Roti canai
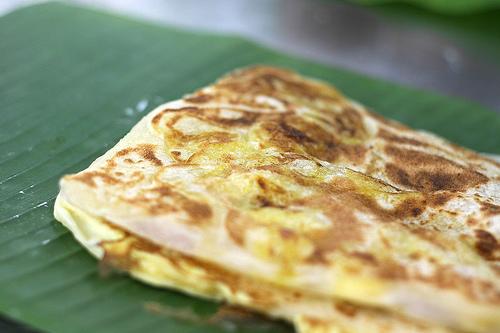
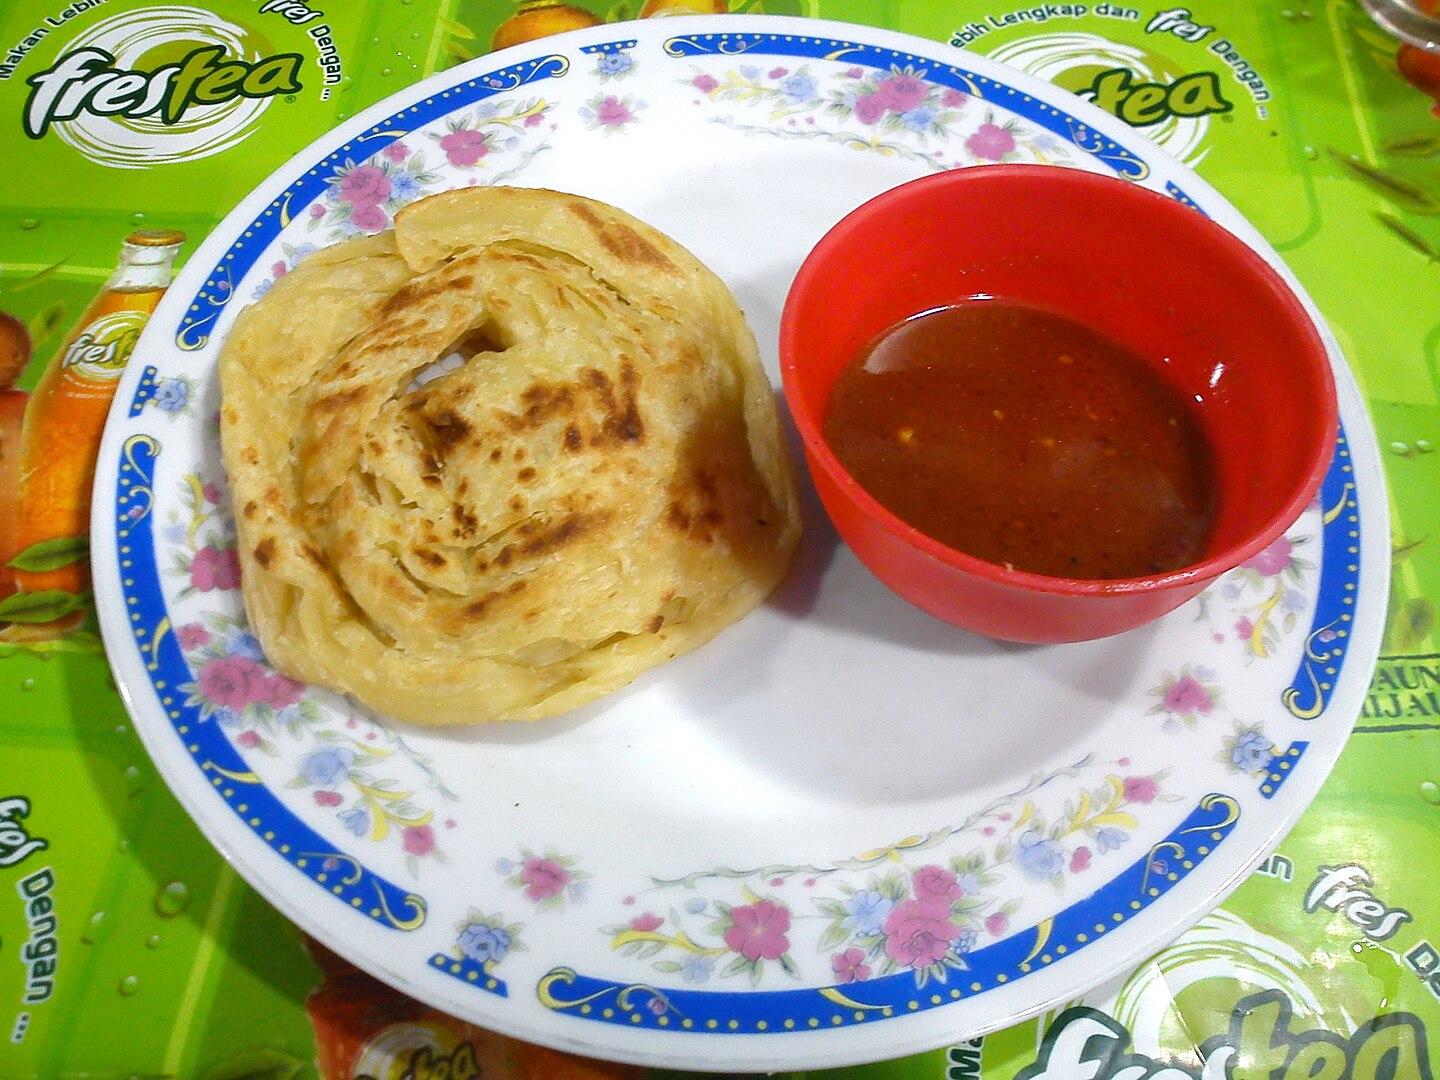
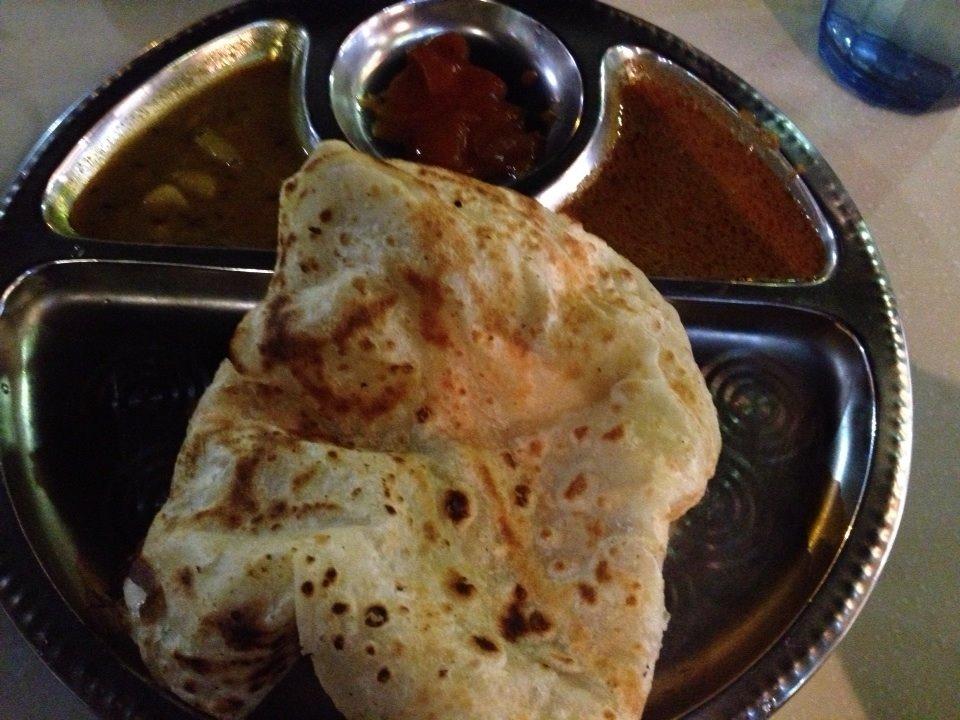
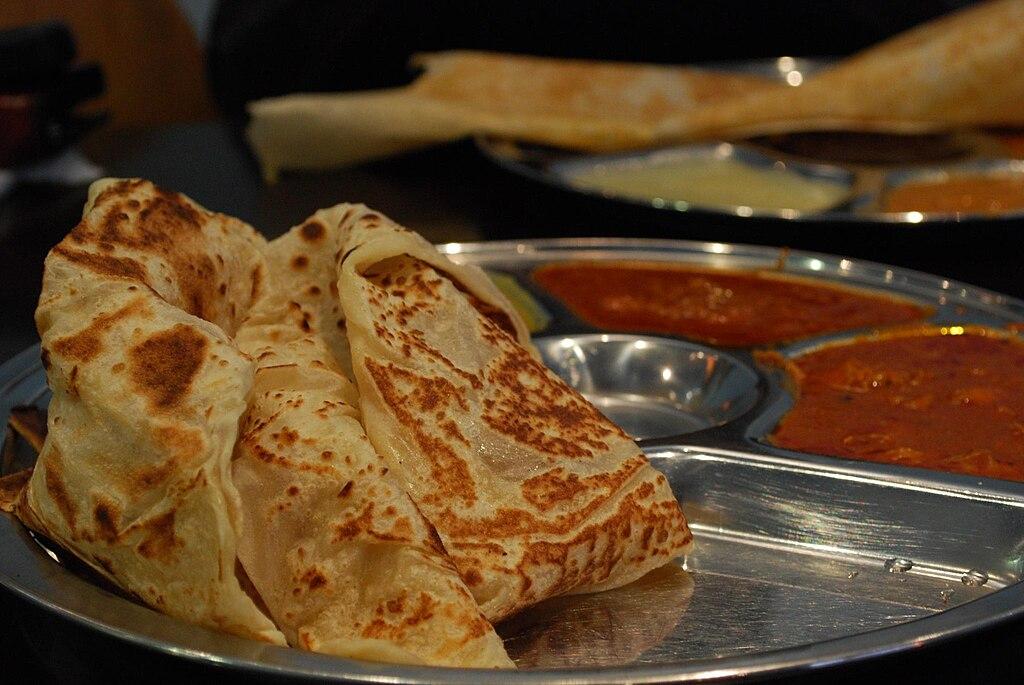
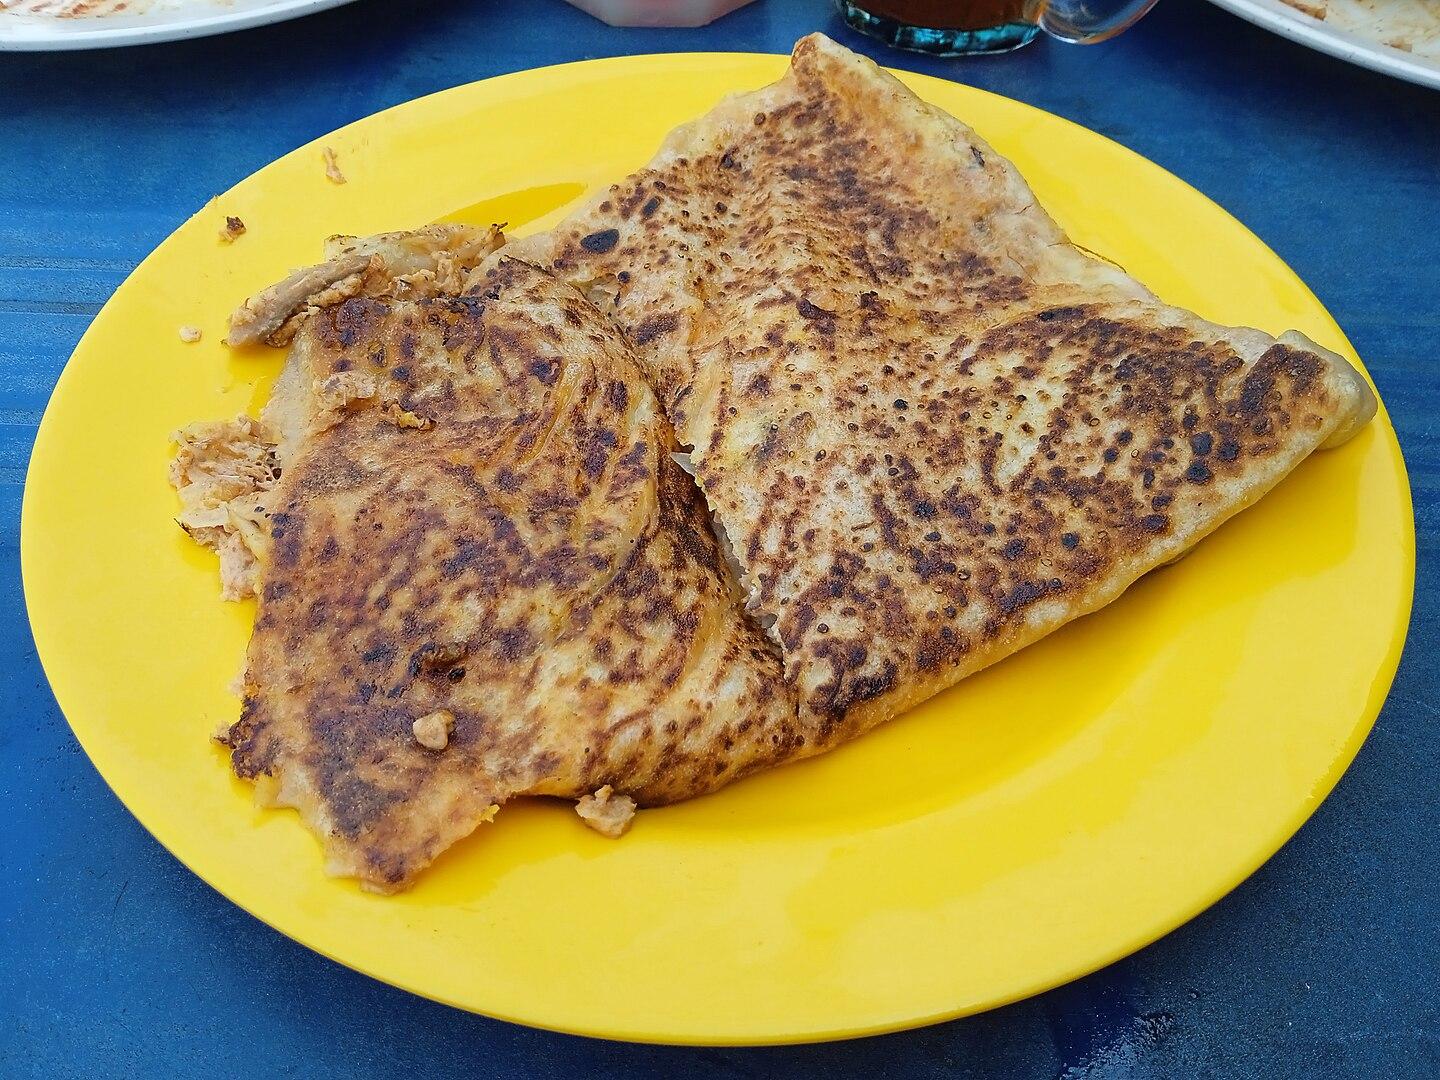
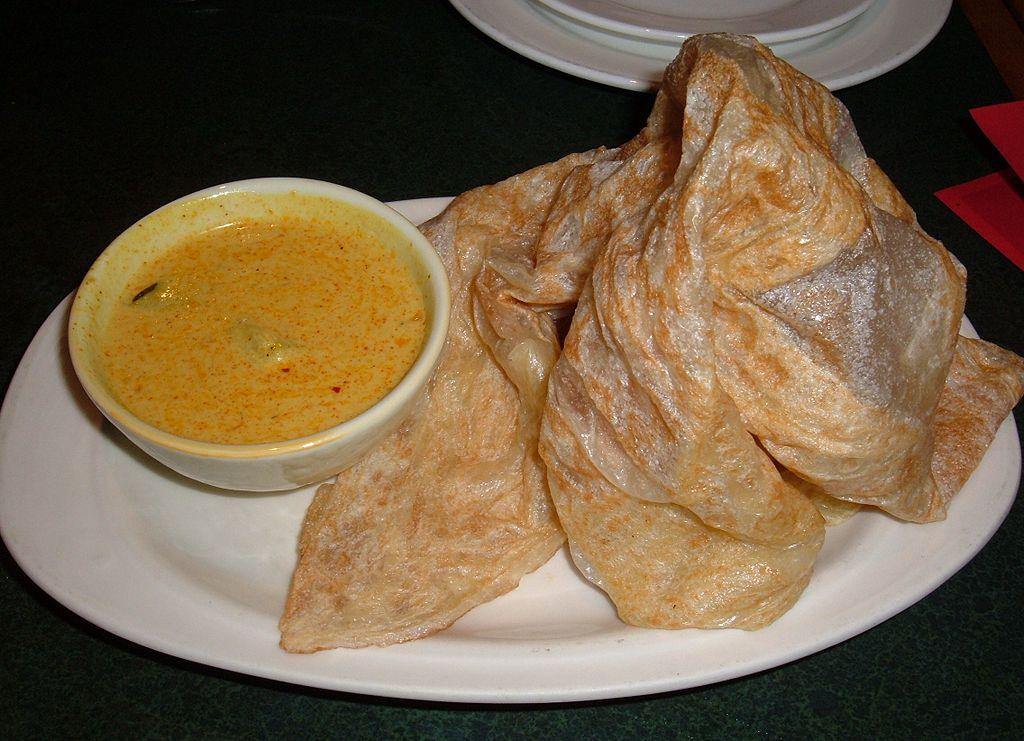
Also known as:
arz - Egyptian Arabic: روتى كاناى
bn - Bangla: চানাই রুটি
ca - Catalan: Roti prata
de - German: Roti Canai
es - Spanish: Roti canai
fa - Persian: روتی چانای
fr - French: Roti canai
hi - Hindi: रोटी चनाई
id - Indonesian: Roti canai
ja - Japanese: ロティチャナイ
jv - Javanese: Roti Canai
ko - Korean: 로티 차나이
mr - Marathi: रोटी प्राटा
ms - Malay: Roti canai
nb - Norwegian Bokmål: Roti canai
si - Sinhala: රොටි ප්‍රාටා
sv - Swedish: Roti canai
th - Thai: โรตีจาไน
uk - Ukrainian: Роті чанай
yue - Cantonese: 印度煎餅
zh - Chinese: 印度煎饼
Category: bread (flatbread)
Cuisine: Indian
Associated cuisines: Bruneian, Indonesian, Malaysian, Singaporean, Thai, Indian
Area: Brunei, Indonesia, Malaysia, Singapore, Thailand, India
Countries: Brunei Darussalam, Indonesia, Malaysia, Singapore, Thailand, India
Region: Southern Asia, South Eastern Asia, , ,
The dish is a flatbread made from dough that is composed of fat (usually ghee), flour, and water; some recipes also include sweetened condensed milk.